Kulich (bread)

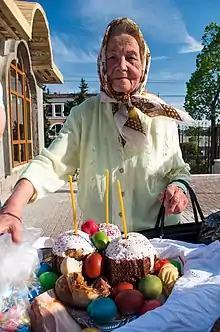

Kulich is the Russian name for Easter bread. For the eastern Slavs, festive bread is round and tall, and dough decorations are made on top of it. The cylindrical shape of the cake is associated with the church practice of baking artos. The Paska bread tradition spread in cultures which were connected to the Byzantine Empire and is a traditional cultural part of countries with an Orthodox Christian population. It is eaten in countries like Russia, Belarus, Ukraine, Romania, Armenia, Georgia, Moldova, North Macedonia and Serbia. Kulich is a variant of paska Easter breads and represents not only Easter but also the spring. Easter is a very important celebration in Eastern European countries, even more important than Christmas.